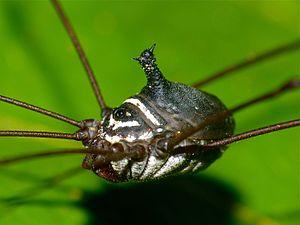
Opiliones, les Opilions, mieux connus sous le nom vernaculaire de « faucheurs », « faucheux » ou « faucheuses » sont un ordre d'arachnides, comme les araignées, les scorpions ou les acariens. Le nom opilion provient du latin opilio et signifie « berger de brebis », qui a possiblement comme origine les pâtres qui se tiennent sur des échasses dans certains pays. Le nom a été donné par Martin Lister, en référence au nom vernaculaire anglais shepherd spider, « araignée bergère ».